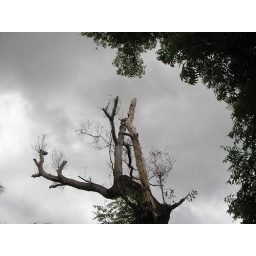
Dry tree against cloud BG